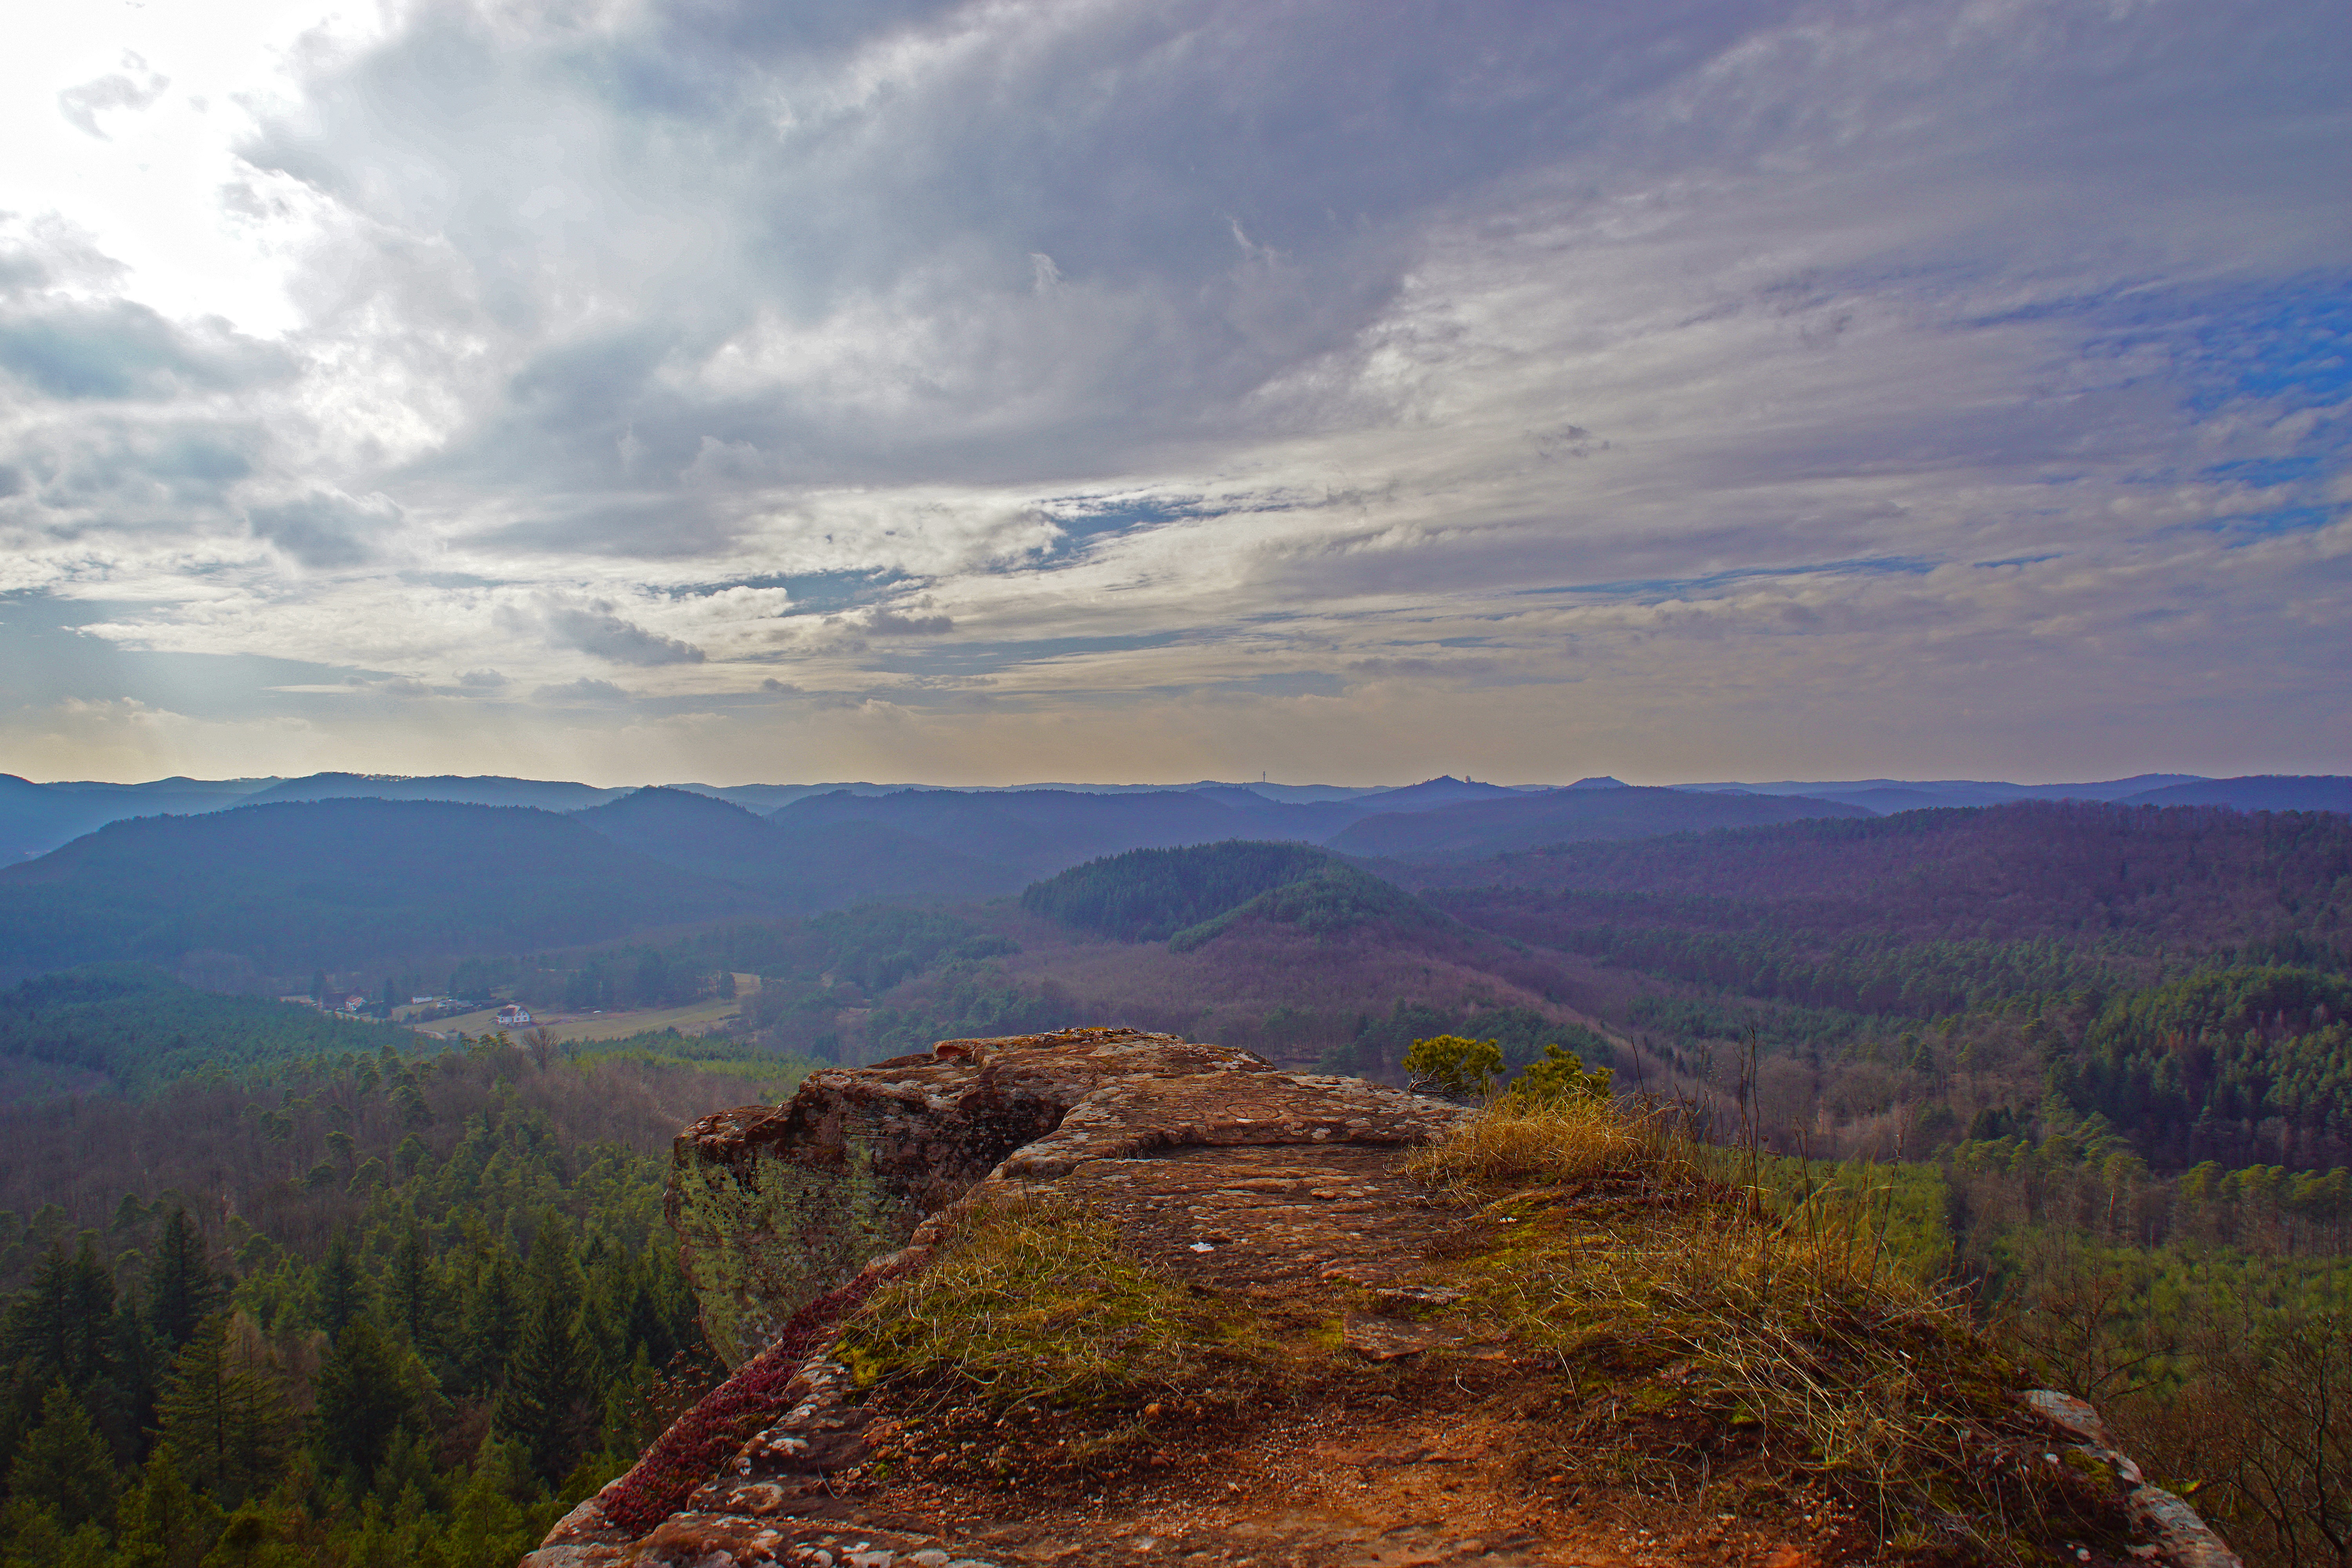
highland, mountainous landforms, sky, nature, mountain, geographical feature, landform, wilderness, atmospheric phenomenon, cloud, ridge, grassland, hill, fell, morning, mountain range, plain, loch, landscape, plateau, prairie, meadow, sunrise